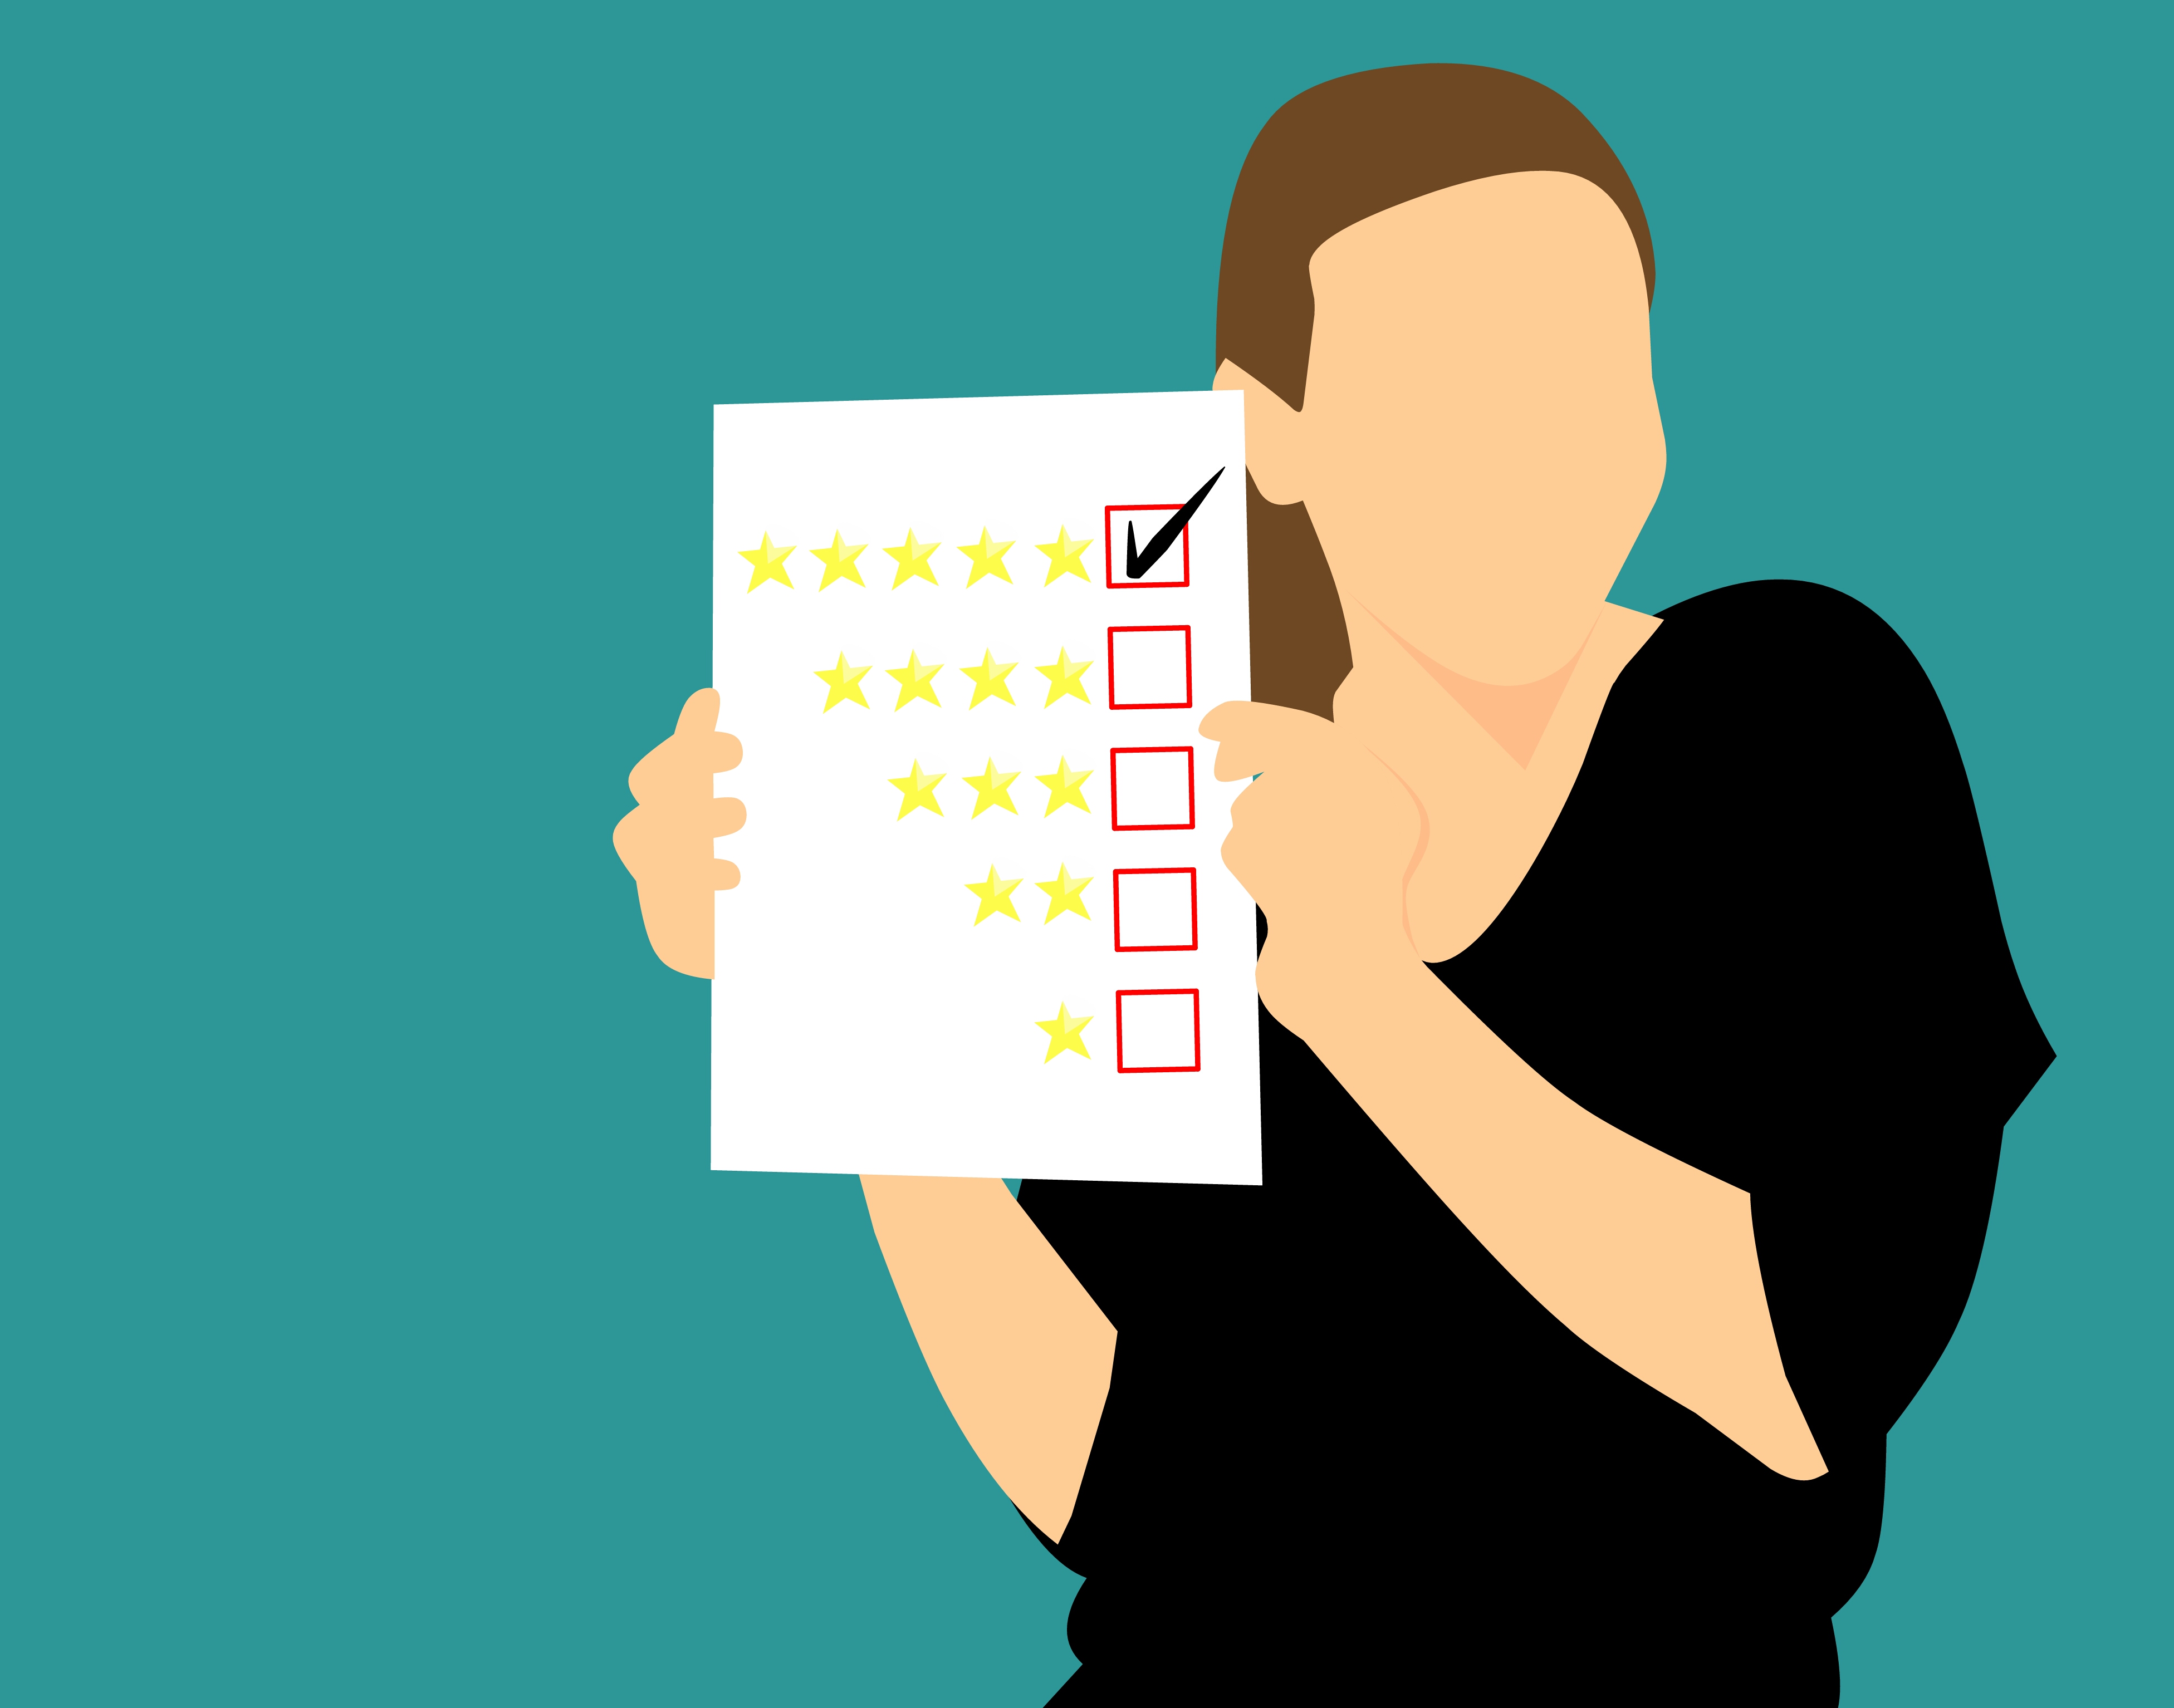
feedback, survey, review, best, evaluation, rating, vote, ranking, customer, choice, assessment, appraisal, business, caucasian, check, choose, concept, consumer, female, five, good, idea, mark, opinion, option, quality, questionnaire, report, select, service, star, success, text, human behavior, cartoon, communication, conversation, font, graphic design, illustration, smile, art, happiness, vision care, brand